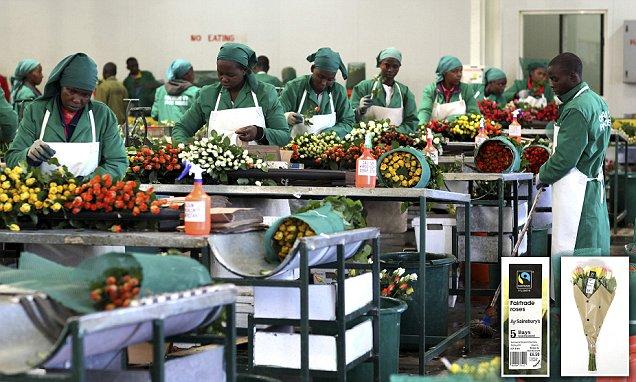
Hawa wanafanya ukulima wa maua. Maua huvutia na kuwa na rangi nzuri. Maua husaidia katika nchi, kwa maana huuzwa na kuleta pesa za kigeni katika nchi hii. Watu hupendelea kuwapa wapenzi wao maua ili kuwafurahisha.